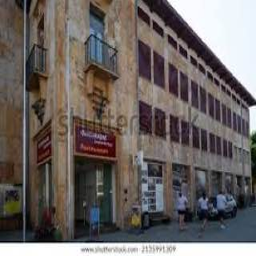
Liechtenstein PostalMuseum